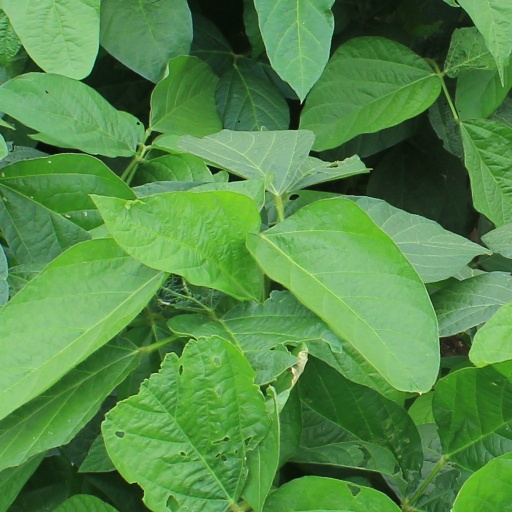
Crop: soybean